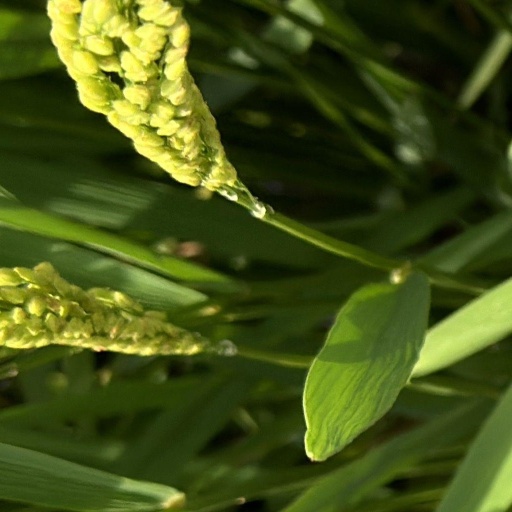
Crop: rice